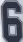
Number: 6